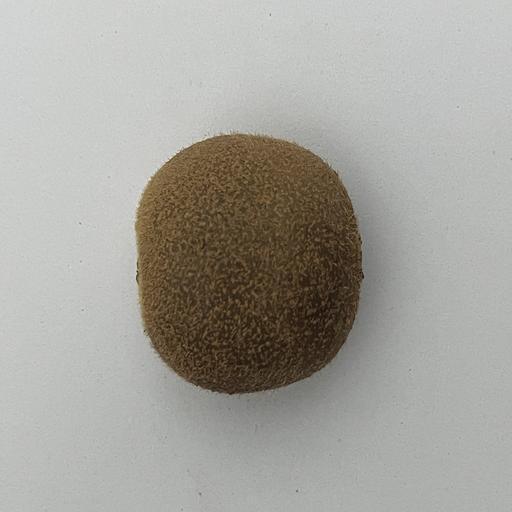
Crop type: Kiwi